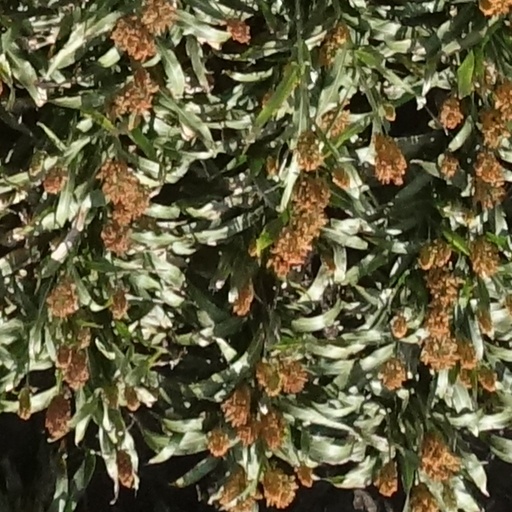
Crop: sorghum